Minami-Shimizusawa Station

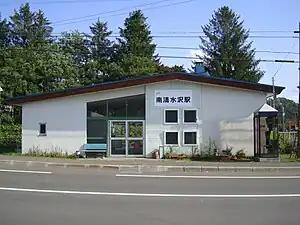

was a railway station in Yūbari, Hokkaidō, Japan. The station was closed when the Yubari Branch Line ceased operation on 31 March 2019.